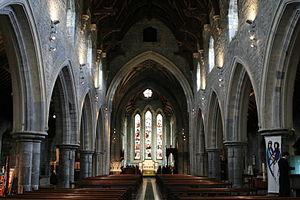
La cathédrale Saint-Canice de Kilkenny est une cathédrale anglicane irlandaise consacrée à saint Canice.